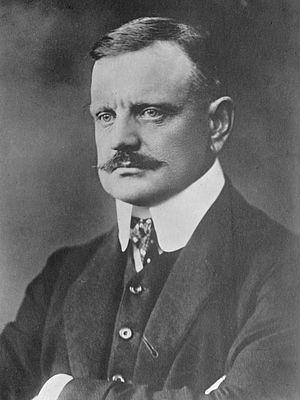
La Fille de Pohjola, op. 49, est un poème symphonique terminé par le compositeur finlandais Jean Sibelius en 1906.
Jean Sibelius, né le 8 décembre 1865 à Tavastehus, dans le grand-duché de Finlande, et mort le 20 septembre 1957 à Järvenpää, près d'Helsinki, est un compositeur finlandais de musique classique.
Le Barde, op. 64, est un court poème symphonique composé en 1913 par le compositeur finlandais Jean Sibelius. Il a été créé à Helsinki le 27 mars 1913 par l'Orchestre philharmonique d'Helsinki, dirigé par le compositeur lui-même, mais il a été révisé en 1914. La nouvelle version a été jouée pour la première fois à Helsinki le 9 janvier 1916, toujours sous la direction du compositeur.